Seo In-young

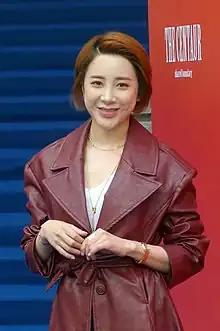
Seo at Seoul Fashion Week in 2018

Seo In-young (born September 3, 1984), also known as Elly, is a South Korean singer, dancer, model, television host, and actress. She was a member of girl group Jewelry and featured on the reality show "We Got Married" with Crown J. In May 2012, Seo established her own private entertainment company, IY Company. Seo also hosted the beauty program "Star Beauty Show" (2012).